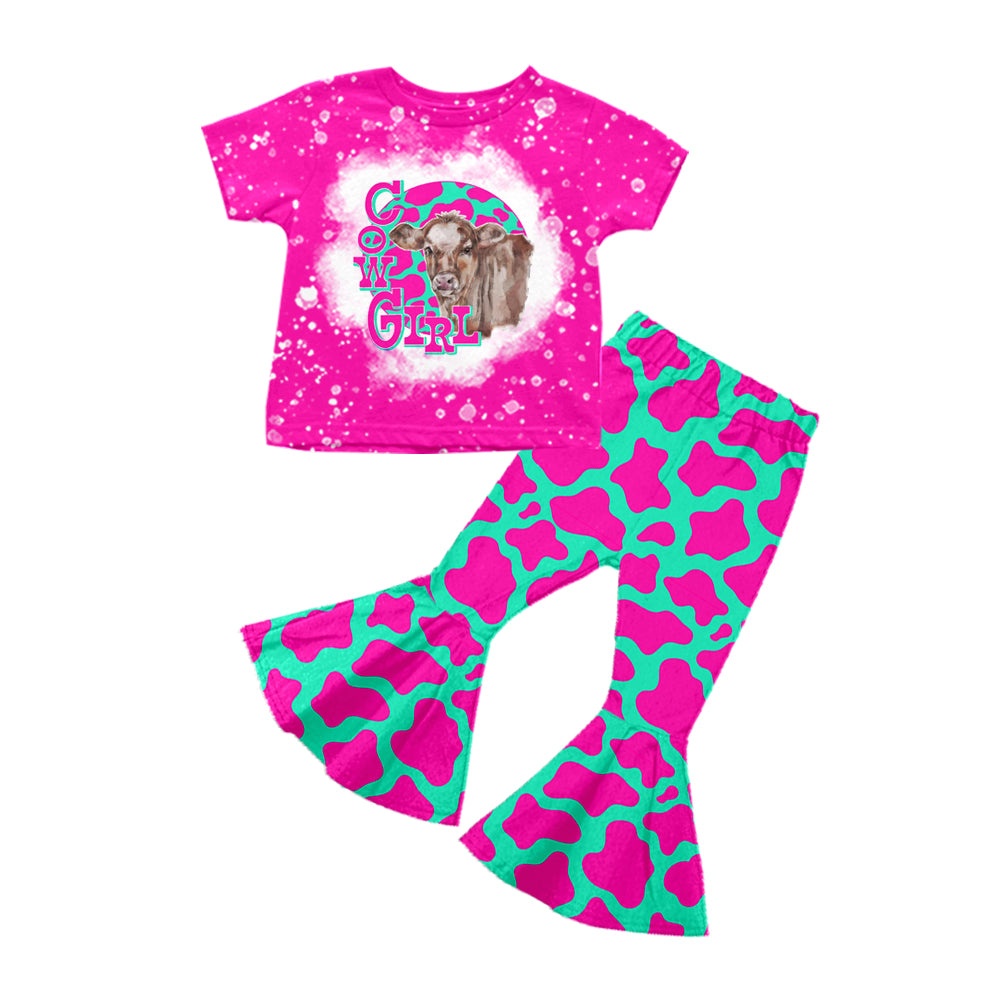
Hot pink cowgirl top bell bottom pants girls clothes
Material is milk silk True to size This one is a preorder production time is about 6-8 weeks, When the pic is changed to the wood background (sample pic) the production time is 2-4 weeks
Brand: Yawoo Garments
Category: Apparel & Accessories > Clothing > Girls' Underwear